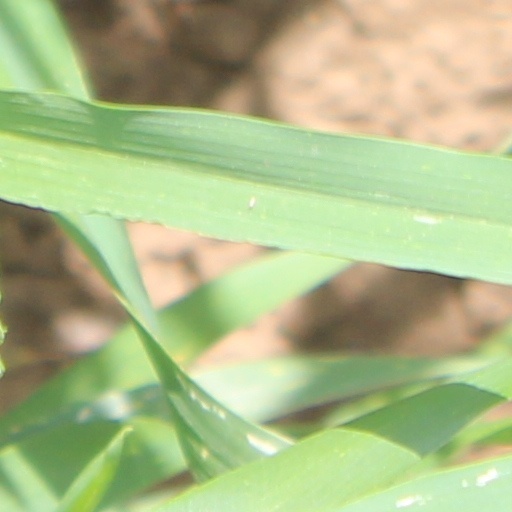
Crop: wheat